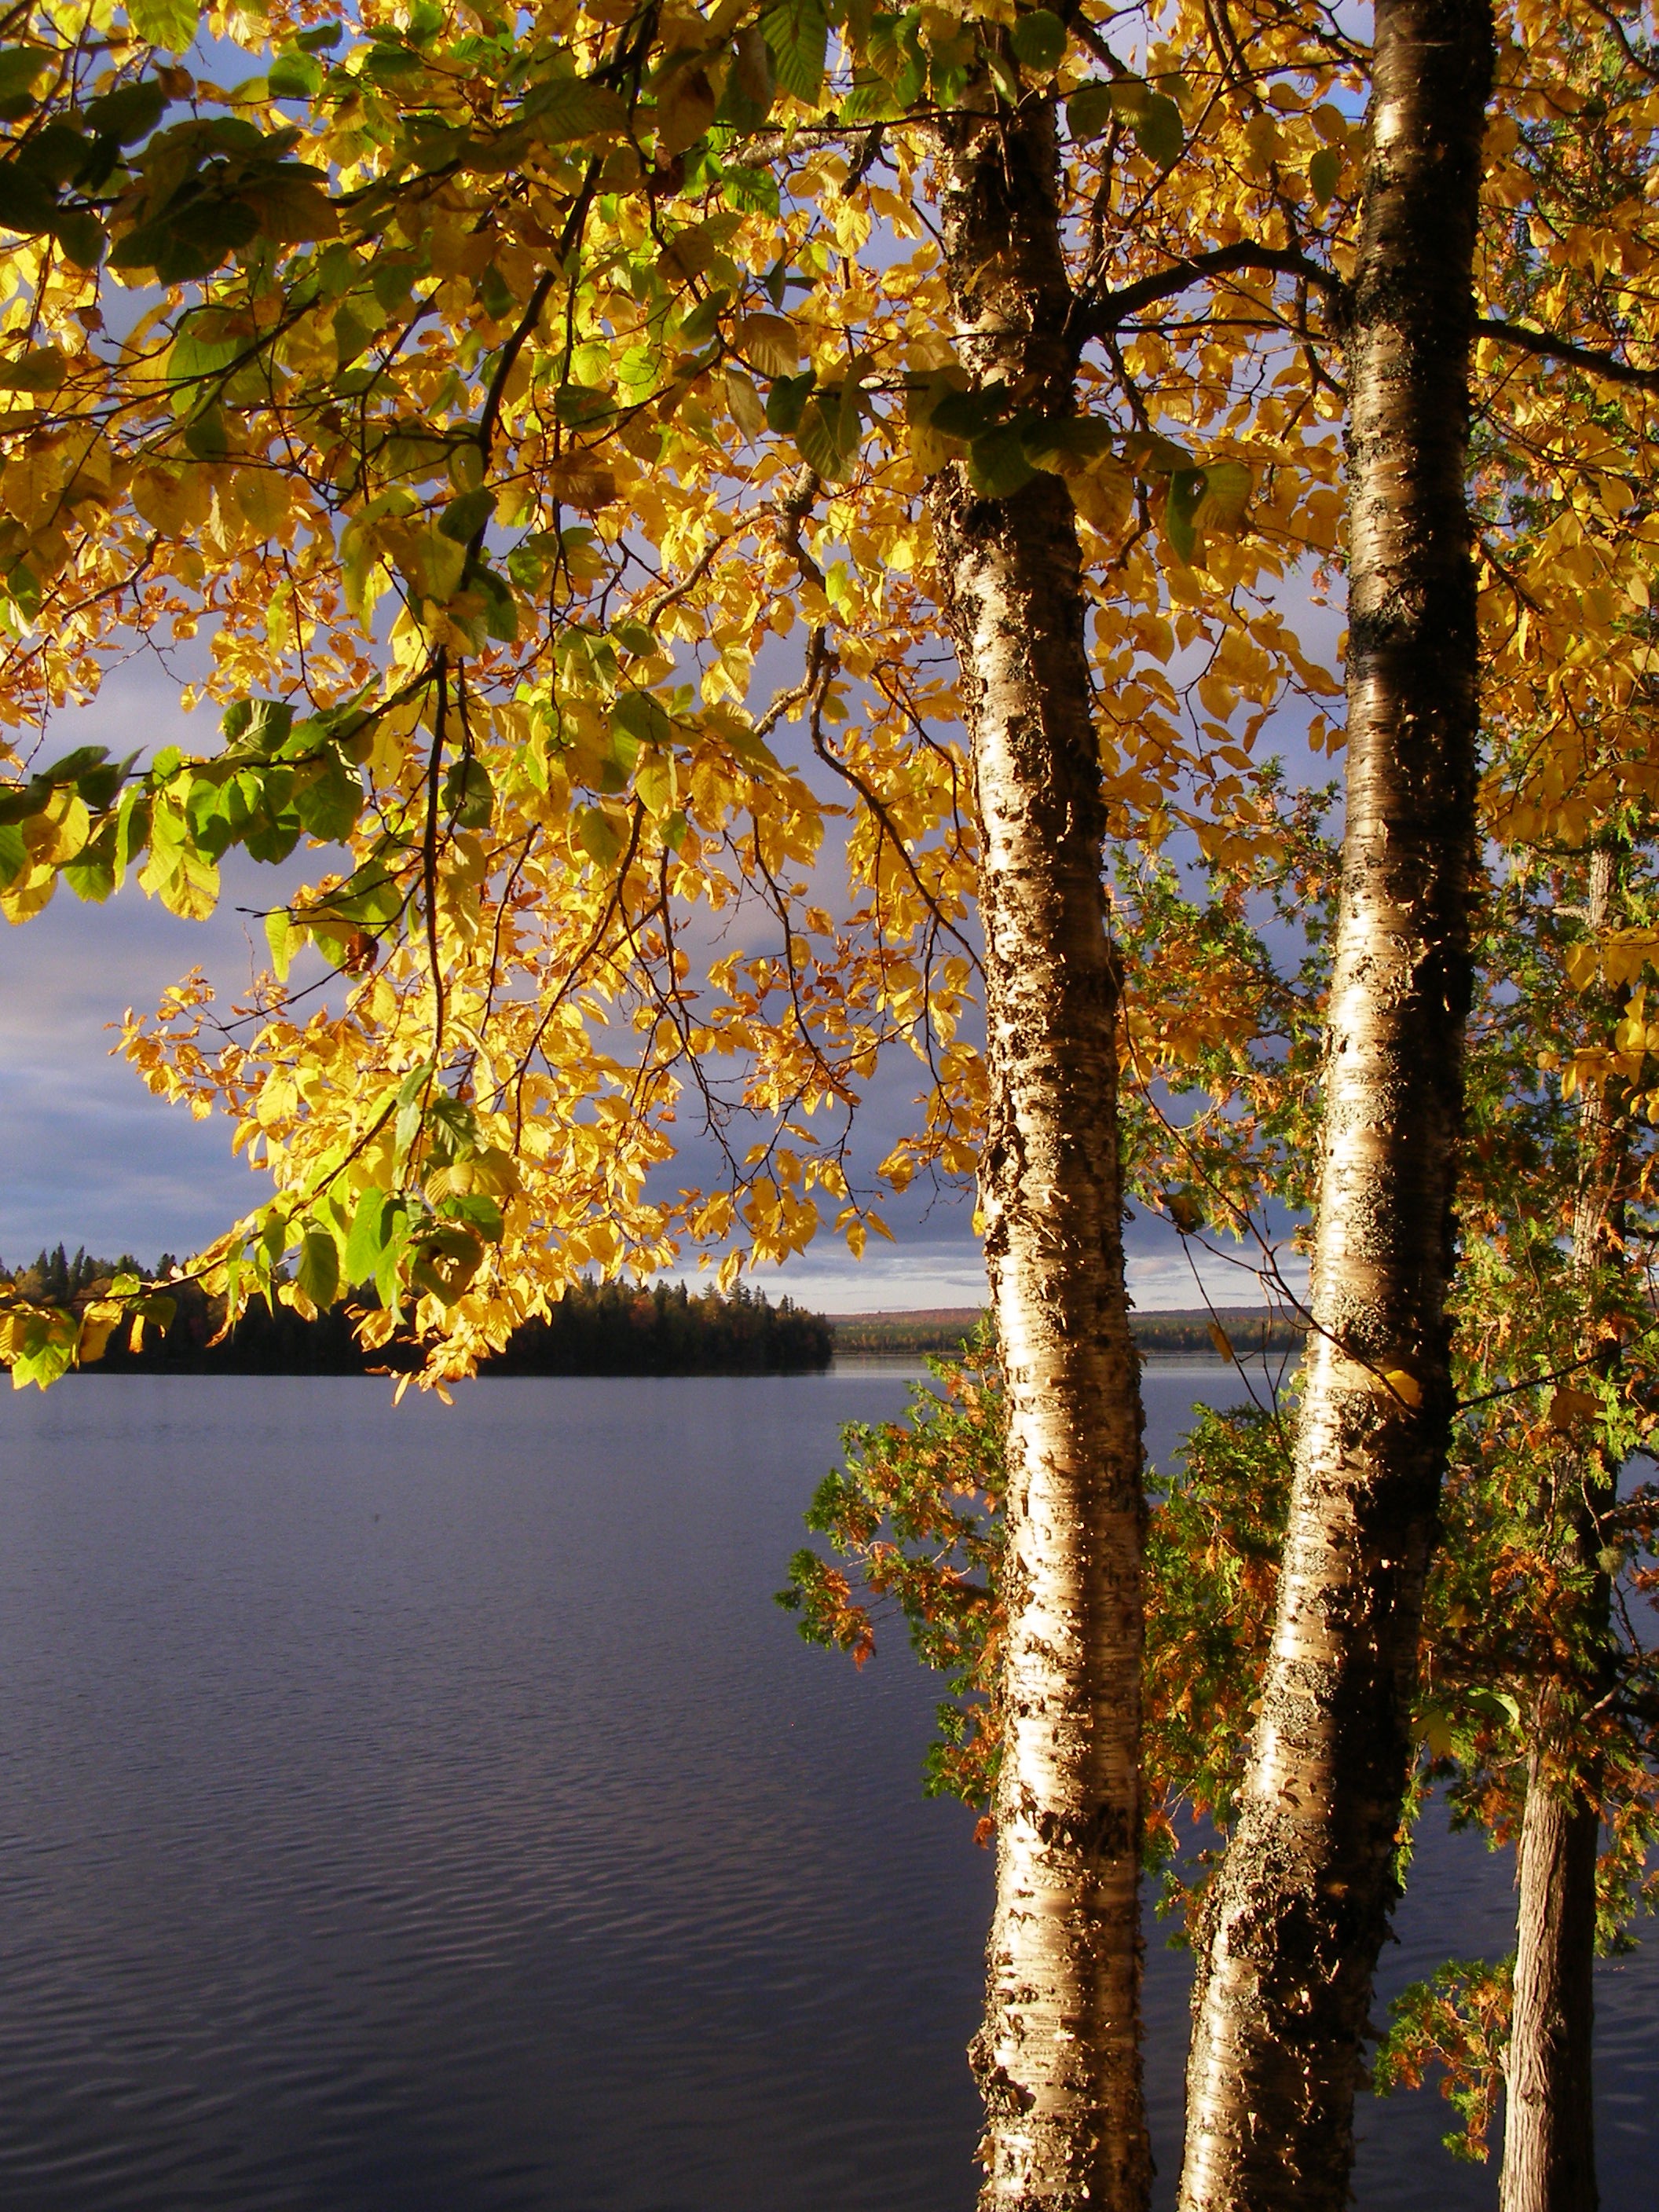
tree, water, nature, forest, branch, light, plant, sunlight, leaf, fall, flower, lake, bark, foliage, rural, orange, reflection, tranquil, scenic, color, birch, autumn, calm, yellow, season, lakeside, leaves, gold, bright, woodland, afternoon, maine, birch tree, woody plant, yellow birch